Han Kuang Exercise

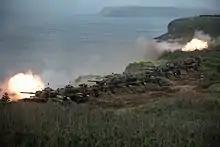
2017 Han Kuang Exercise

The 2017 exercise consisted of two stages. The first stage was held on 1–5 May 2017. The exercise included scenario when the People's Liberation Army (PLA) deploys three aircraft carriers, stealth aircraft and missiles. It focused on preserving combat capability using the collected information and surveillance data and countering the blockades and landings in Taiwan.